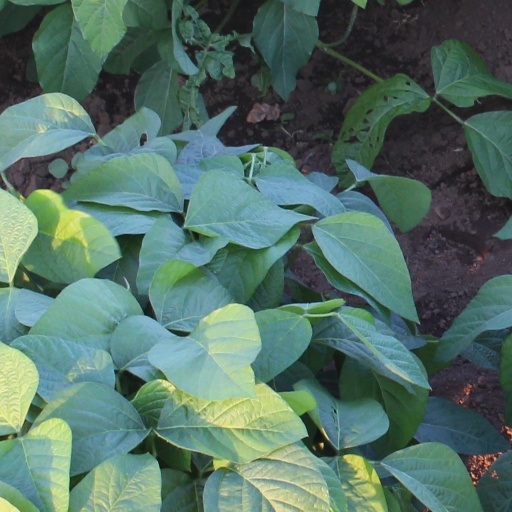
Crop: soybean